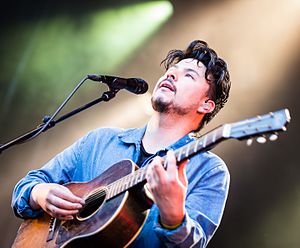
Jamie Woon
Woon under Piknik i Parken i Oslo, 2016. Foto: Tore Sætre
Jamie Woon er en soul/R&B/dubstep-sanger fra Storbritannien.